Henry Farrell

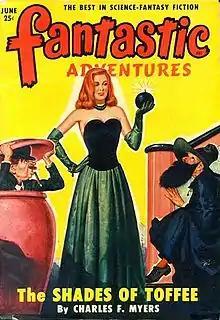
Myers's "The Shades of Toffee" was the cover story in the June 1950 issue of "Fantastic Adventures"

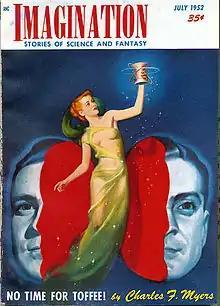
Another Toffee story was cover-featured in "Imagination"

With Lukas Heller, he co-wrote the screenplay for "Hush...Hush, Sweet Charlotte" (1964), starring Davis and Olivia de Havilland. It was based on a story he wrote titled "What Ever Happened to Cousin Charlotte?", and the script earned Heller and Farrell a 1965 Edgar Award from the Mystery Writers of America for Best Motion Picture Screenplay. He wrote the original screenplay for "What's the Matter with Helen?" (1971), which starred Debbie Reynolds and Shelley Winters.